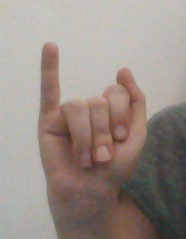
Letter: meem